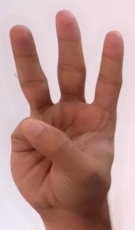
ASL sign: 6